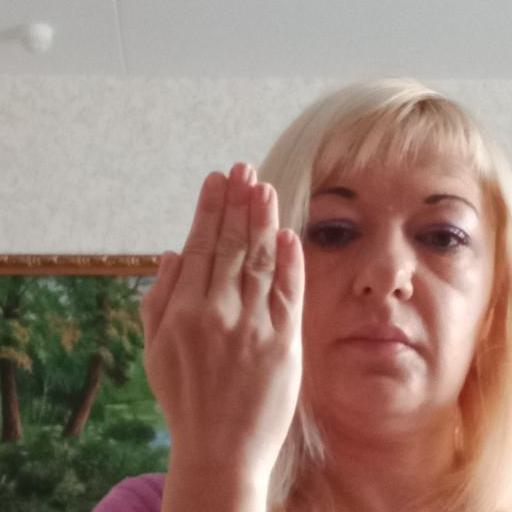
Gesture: stop_inverted